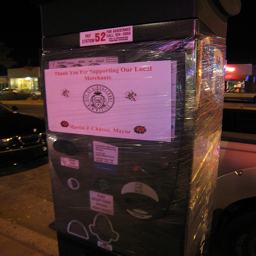
A parking meter with plastic wrapping and sign on it.
A tall device of some kind wrapped in plastic sheeting.
A metal looking tall box is wrapped in plastic.
The new machine is sitting in the amusement center.
An electronic machine wrapped in plastic with a thank you sign attached.